Cakewalk (sequencer)

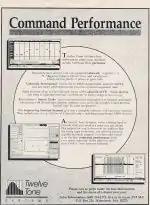
Cakewalk Professional 1.0 for DOS

The last version of the product featured a piano roll editor, support for limited music notation and a built-in scripting language called CAL (Cakewalk Application Language). Cakewalk was a predecessor of SONAR which had nearly all of the same features, including support for CAL, and was the only major DAW on the market supporting a scripting language.